Froumine House

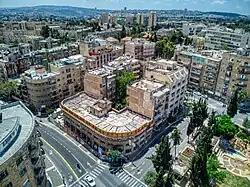
Froumine House

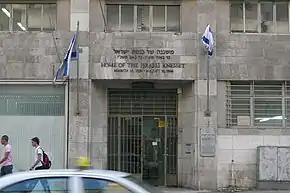
Froumine House

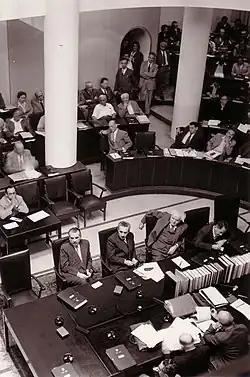
From right-left: Ze'ev Sherf, David Ben-Gurion, Moshe Sharett, and Haim-Moshe Shapira sitting at the government table in the Chamber at Froumine House.

Froumine House (or Frumin House) ("Beit Frumin"; also known as the "Old Knesset") was the temporary abode of the Israeli Parliament, the Knesset, from 1950 to 1966. The building is at 24 King George Street in downtown Jerusalem. The first to the fifth Knesset sessions were conducted there.